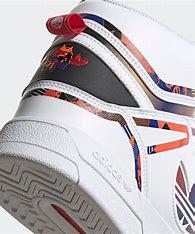
Brand: adidas
Model: originals Adidas Originals Drop Step